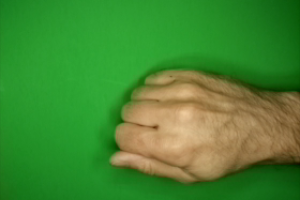
Label: rock